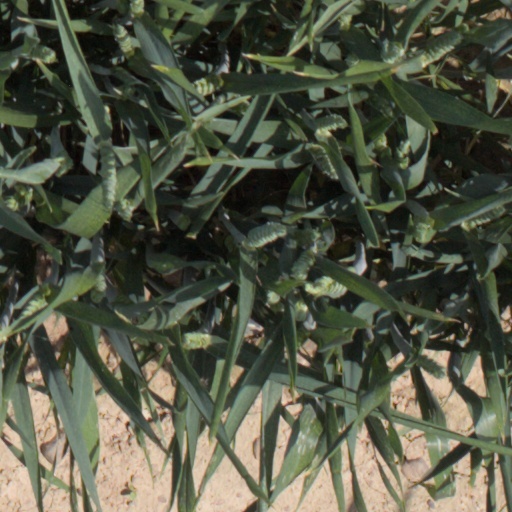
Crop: wheat